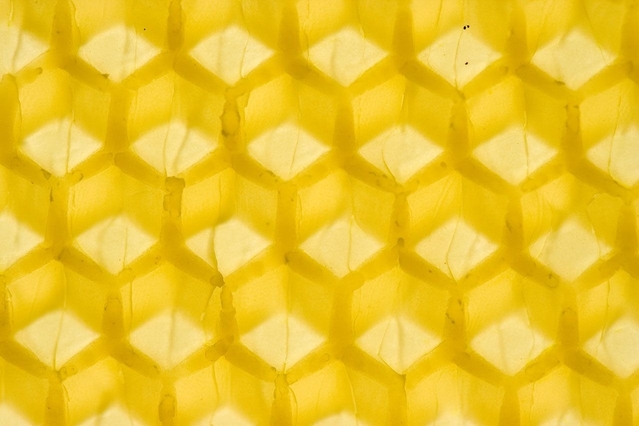
Texture: honeycombed